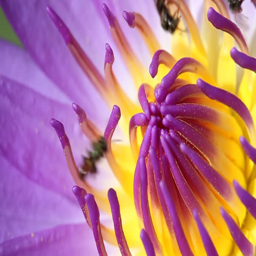
bees collect some pollen on lotus flower